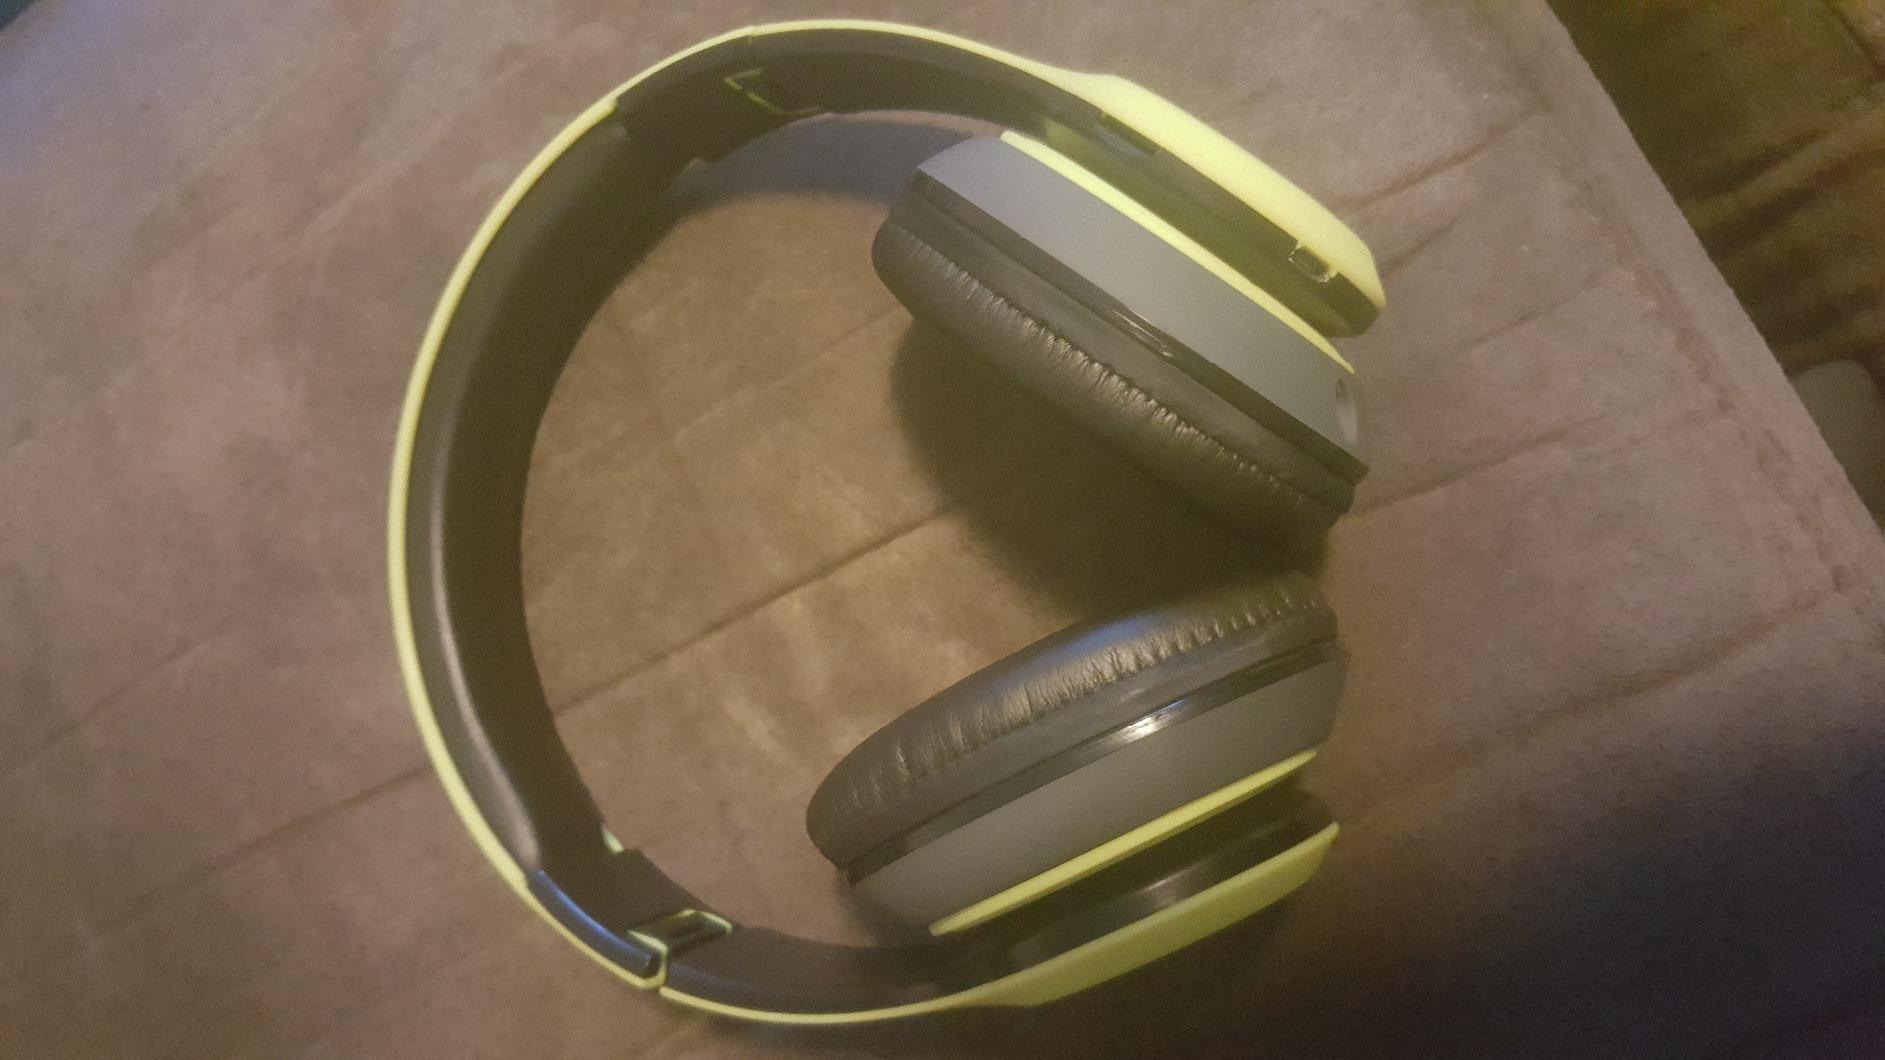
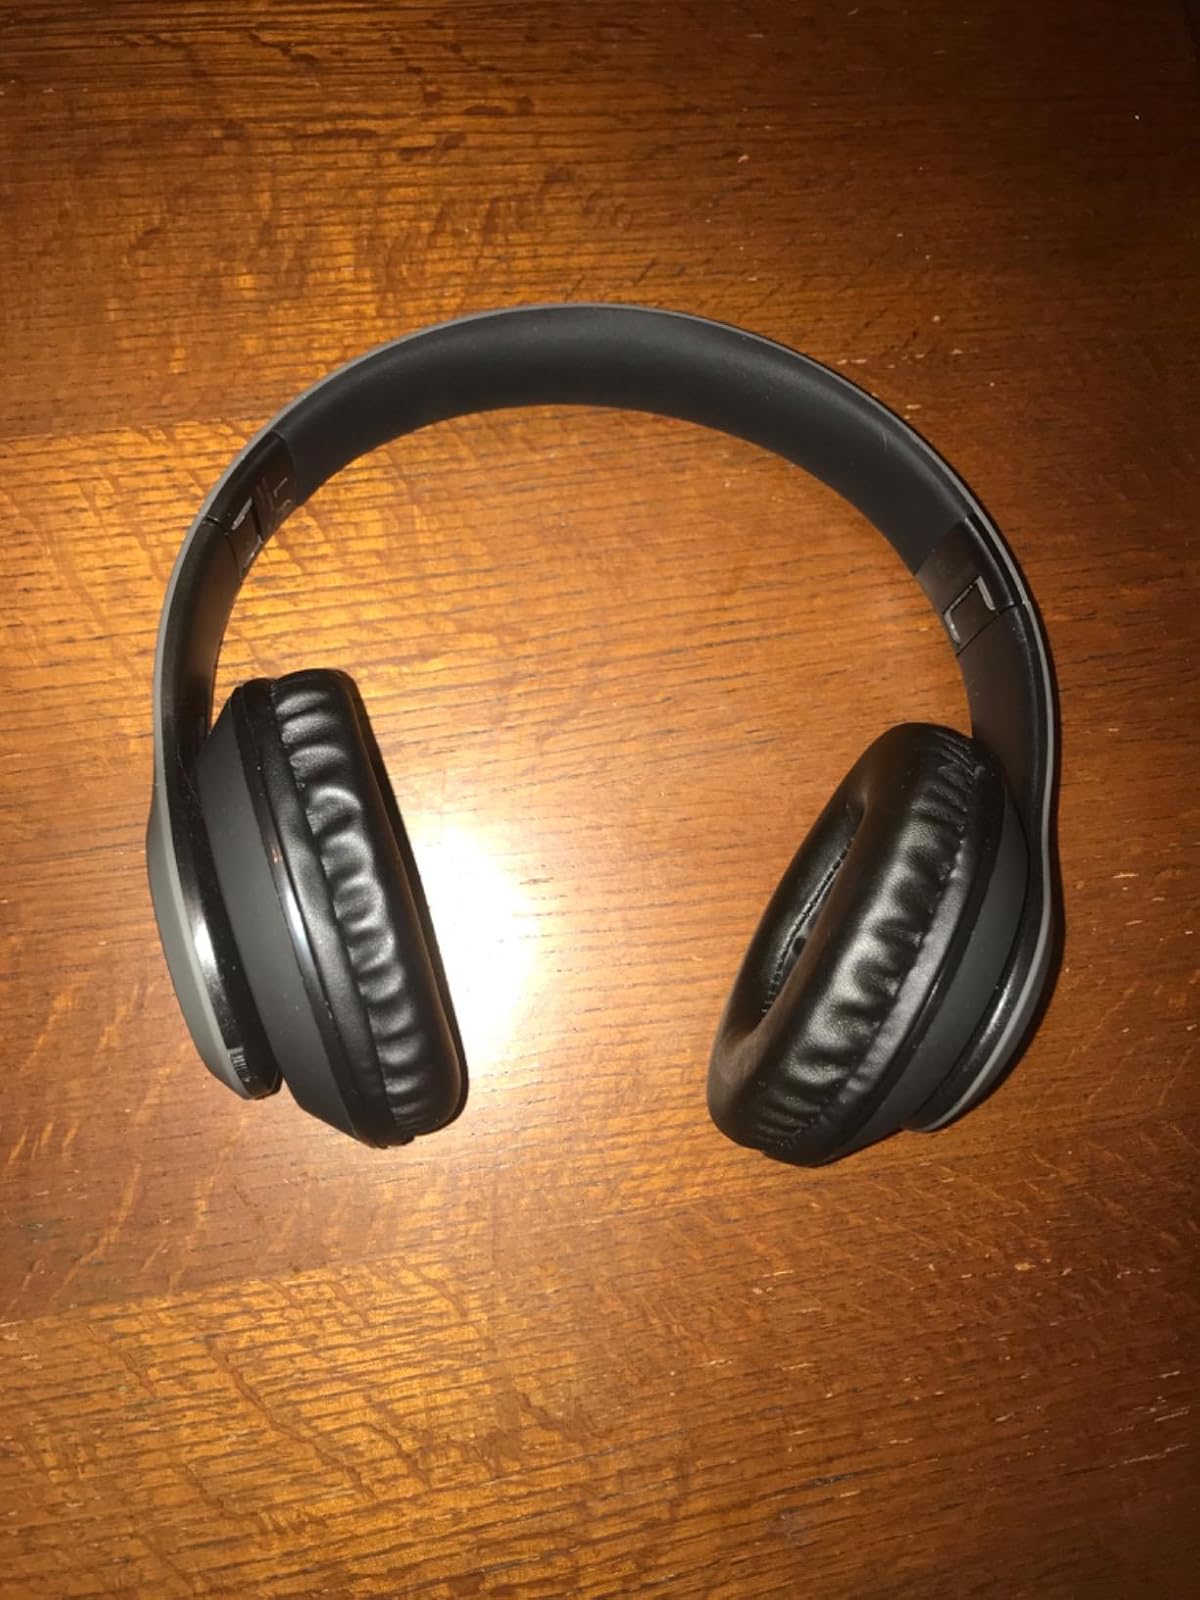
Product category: headphones
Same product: no